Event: Ecuador Earthquake
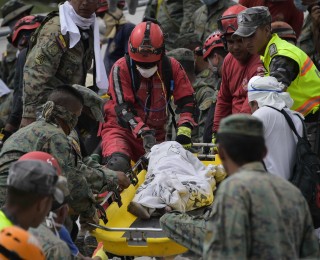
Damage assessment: no_damage